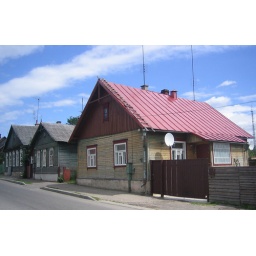
wooden houses in kraslava